Scottish Protestant missions

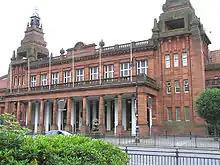
Kelvin Hall, Glasgow, the site of the climax of the 1955 Billy Graham Crusade

The Scottish churches were relatively late in taking up the challenge of foreign missions, but they came to embrace it enthusiastically. They were among the leading forces in European and American activity in India, sub-Saharan Africa, the West Indies, China and the New Hebrides, and missionary work became one of their major contributions to the business of Empire. Most missionaries worked within either a medical or educational context, establishing schools, universities and hospitals. Scottish missionary efforts were fuelled by the rivalry between different denominations in Scotland, and may have helped distract from problems at home. The missions were popularised at home by publications and illustrations, often particularly designed to appeal to children, and through the new medium of the magic lantern show, shown to audiences in church halls throughout the country.